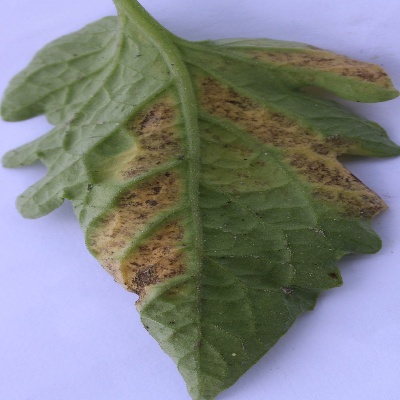
Crop: Tomato
Condition: leaf blight